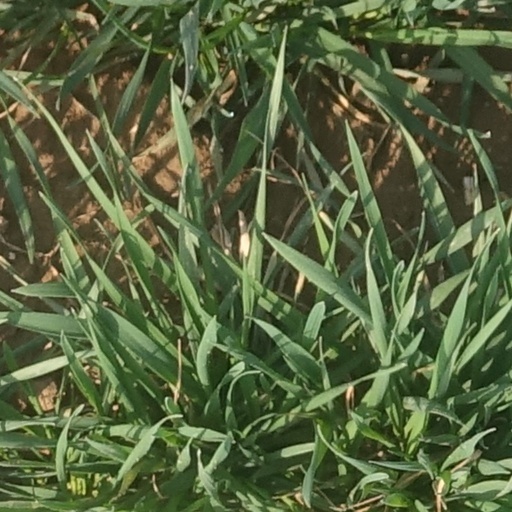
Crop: wheat